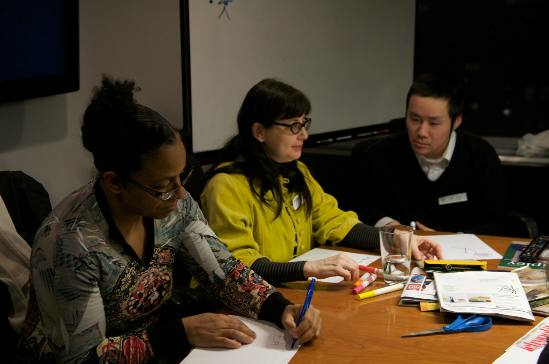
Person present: Yes